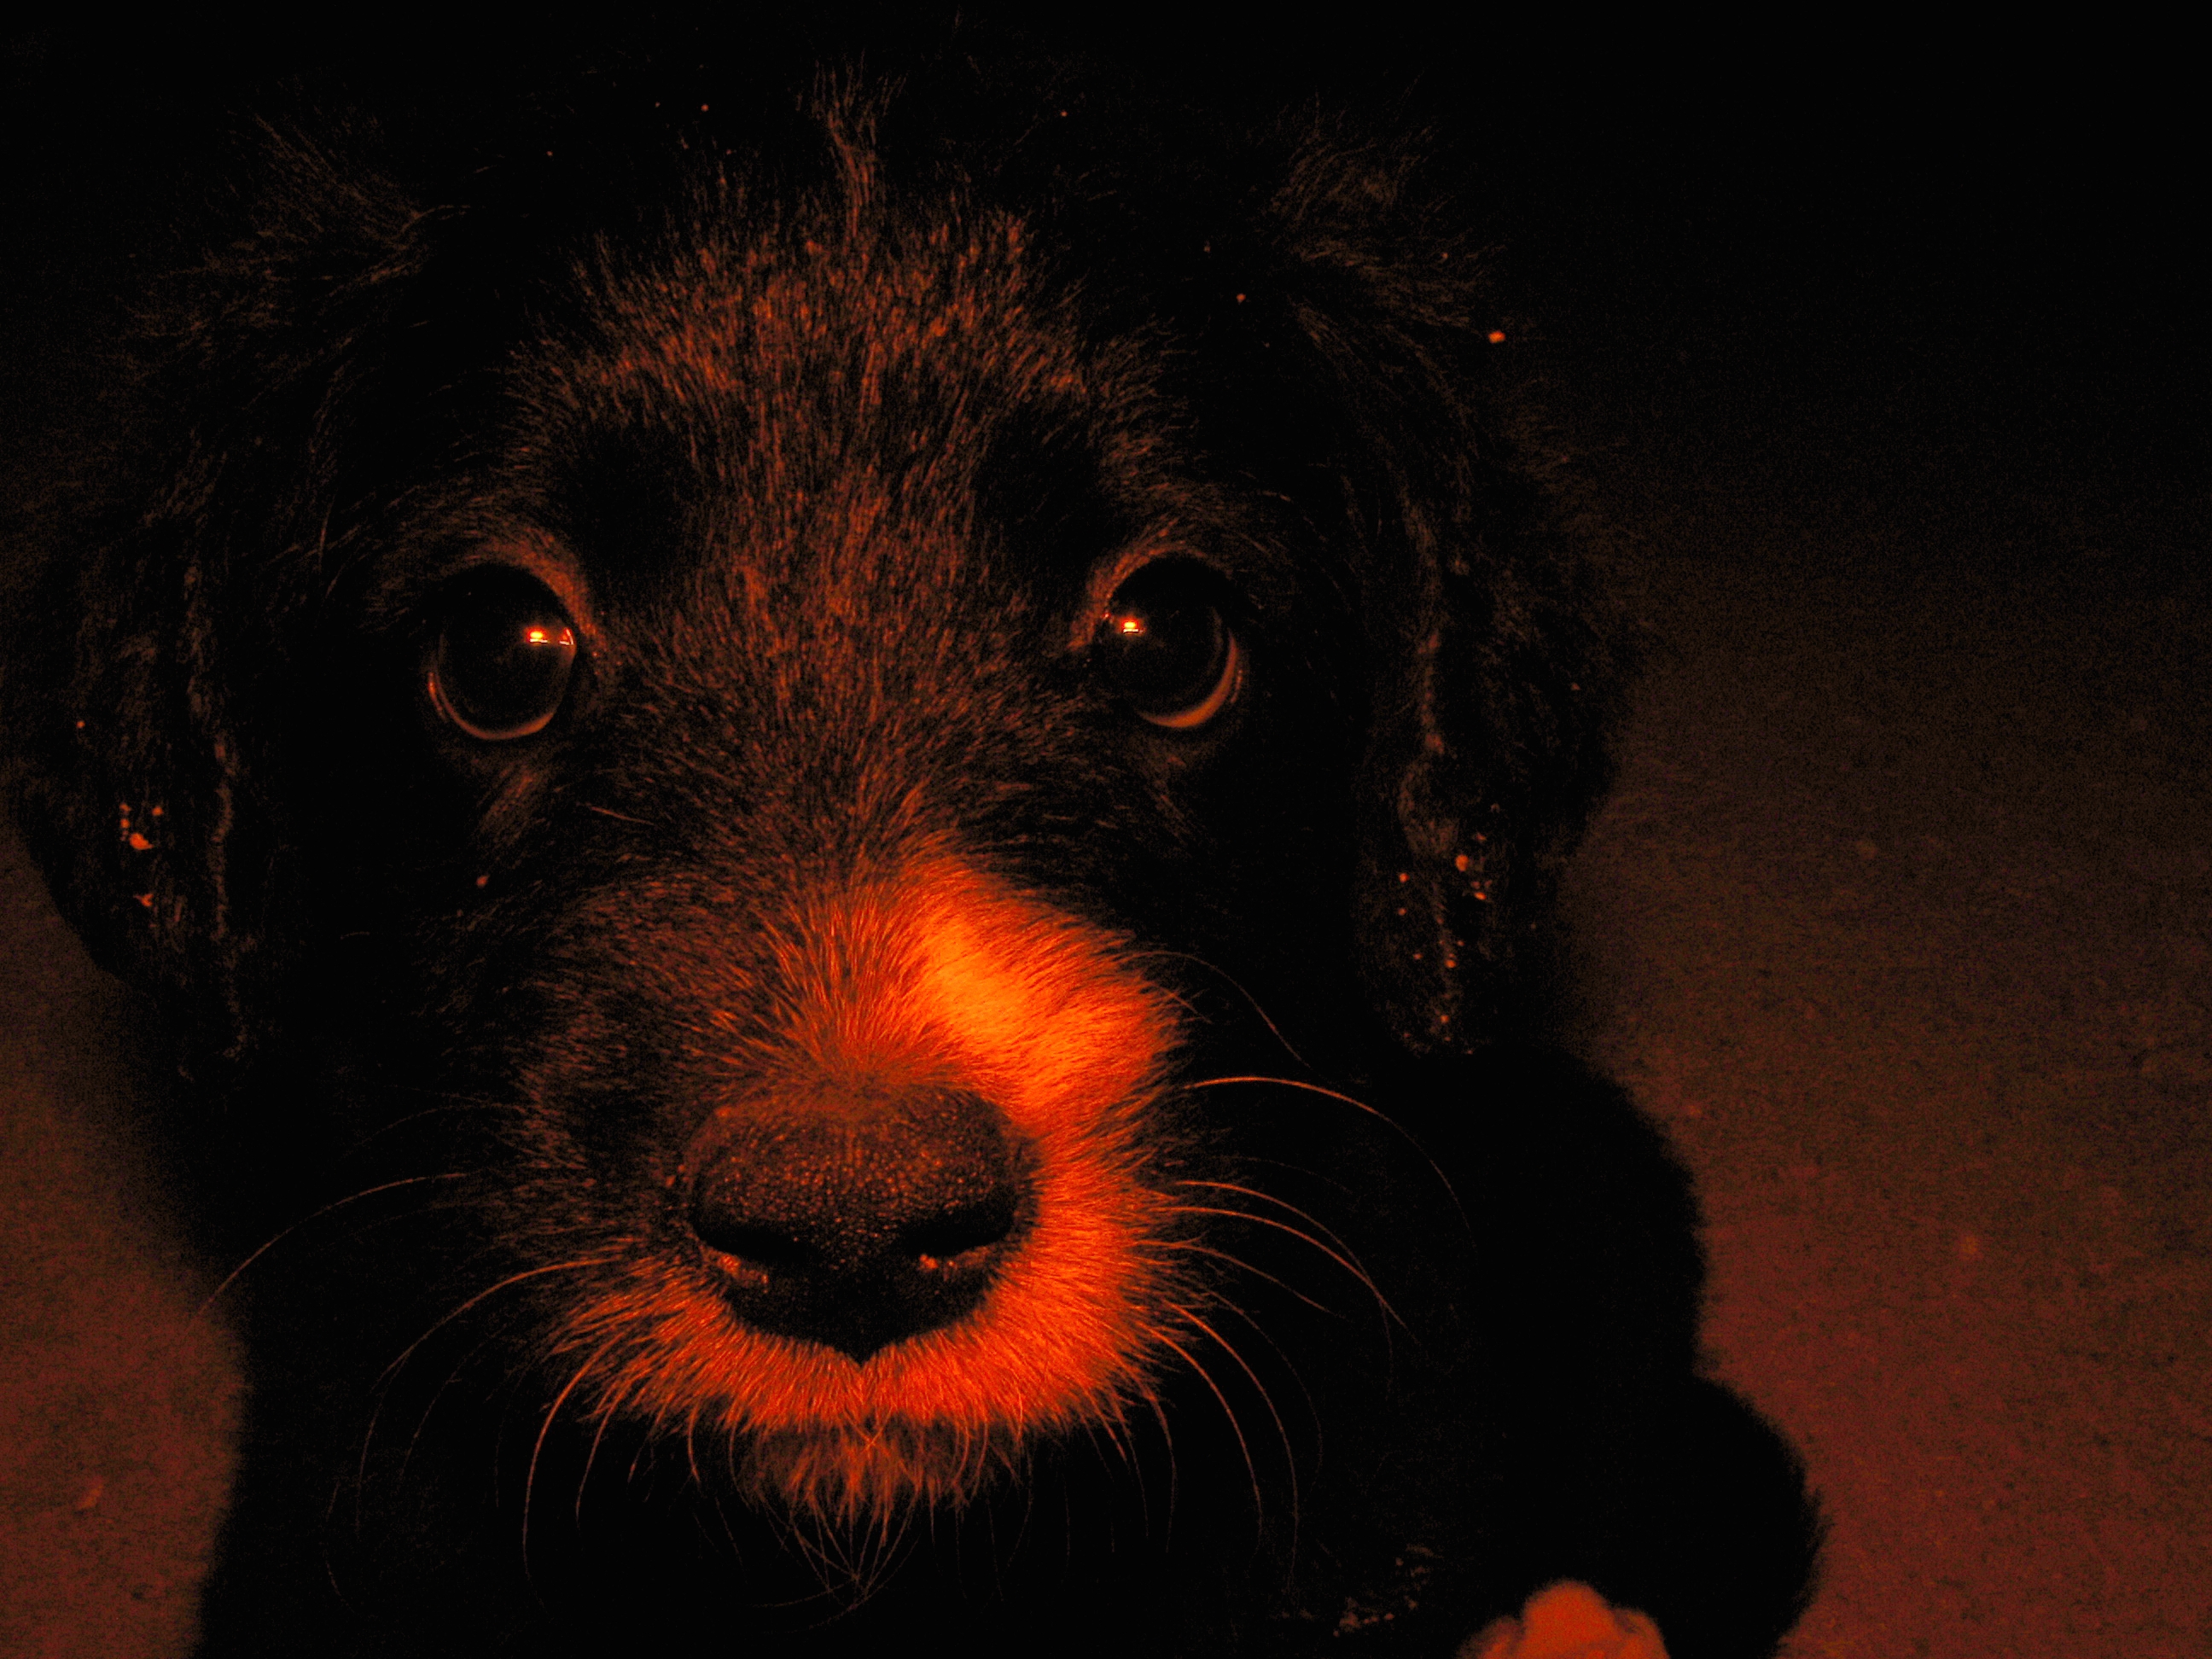
puppy, dog, canine, mammal, darkness, black, vertebrate, cadela, dog like mammal